Adenovirus genome

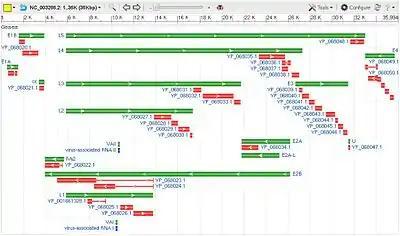
Transcription units (in green) and genes (protein-coding genes in red, other genes in blue) of human adenovirus E genome

The 38 genes in the Human adenovirus E genome are organized in 17 transcription units, each containing 1-8 coding sequences. Alternative splicing during processing of the pre-mRNAs produced by each transcription unit enable multiple different mRNAs to be produced from one transcription unit.